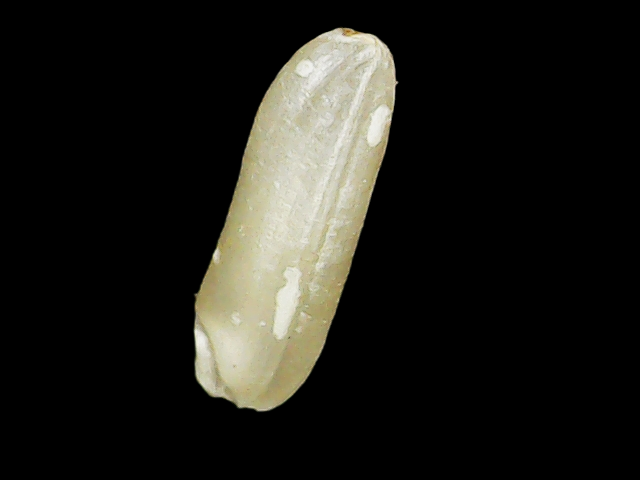
Rice variety: Binadhan16